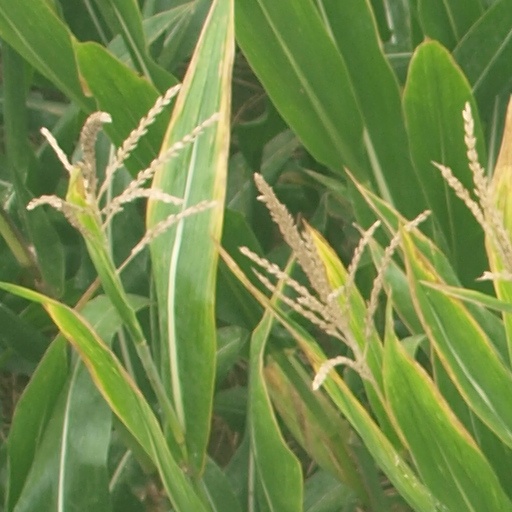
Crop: maize; corn